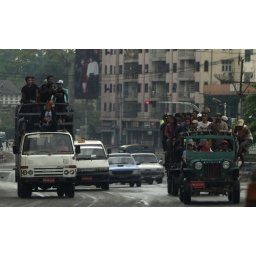
b08-jeeps and light trucks are popular during water festival to tour around city